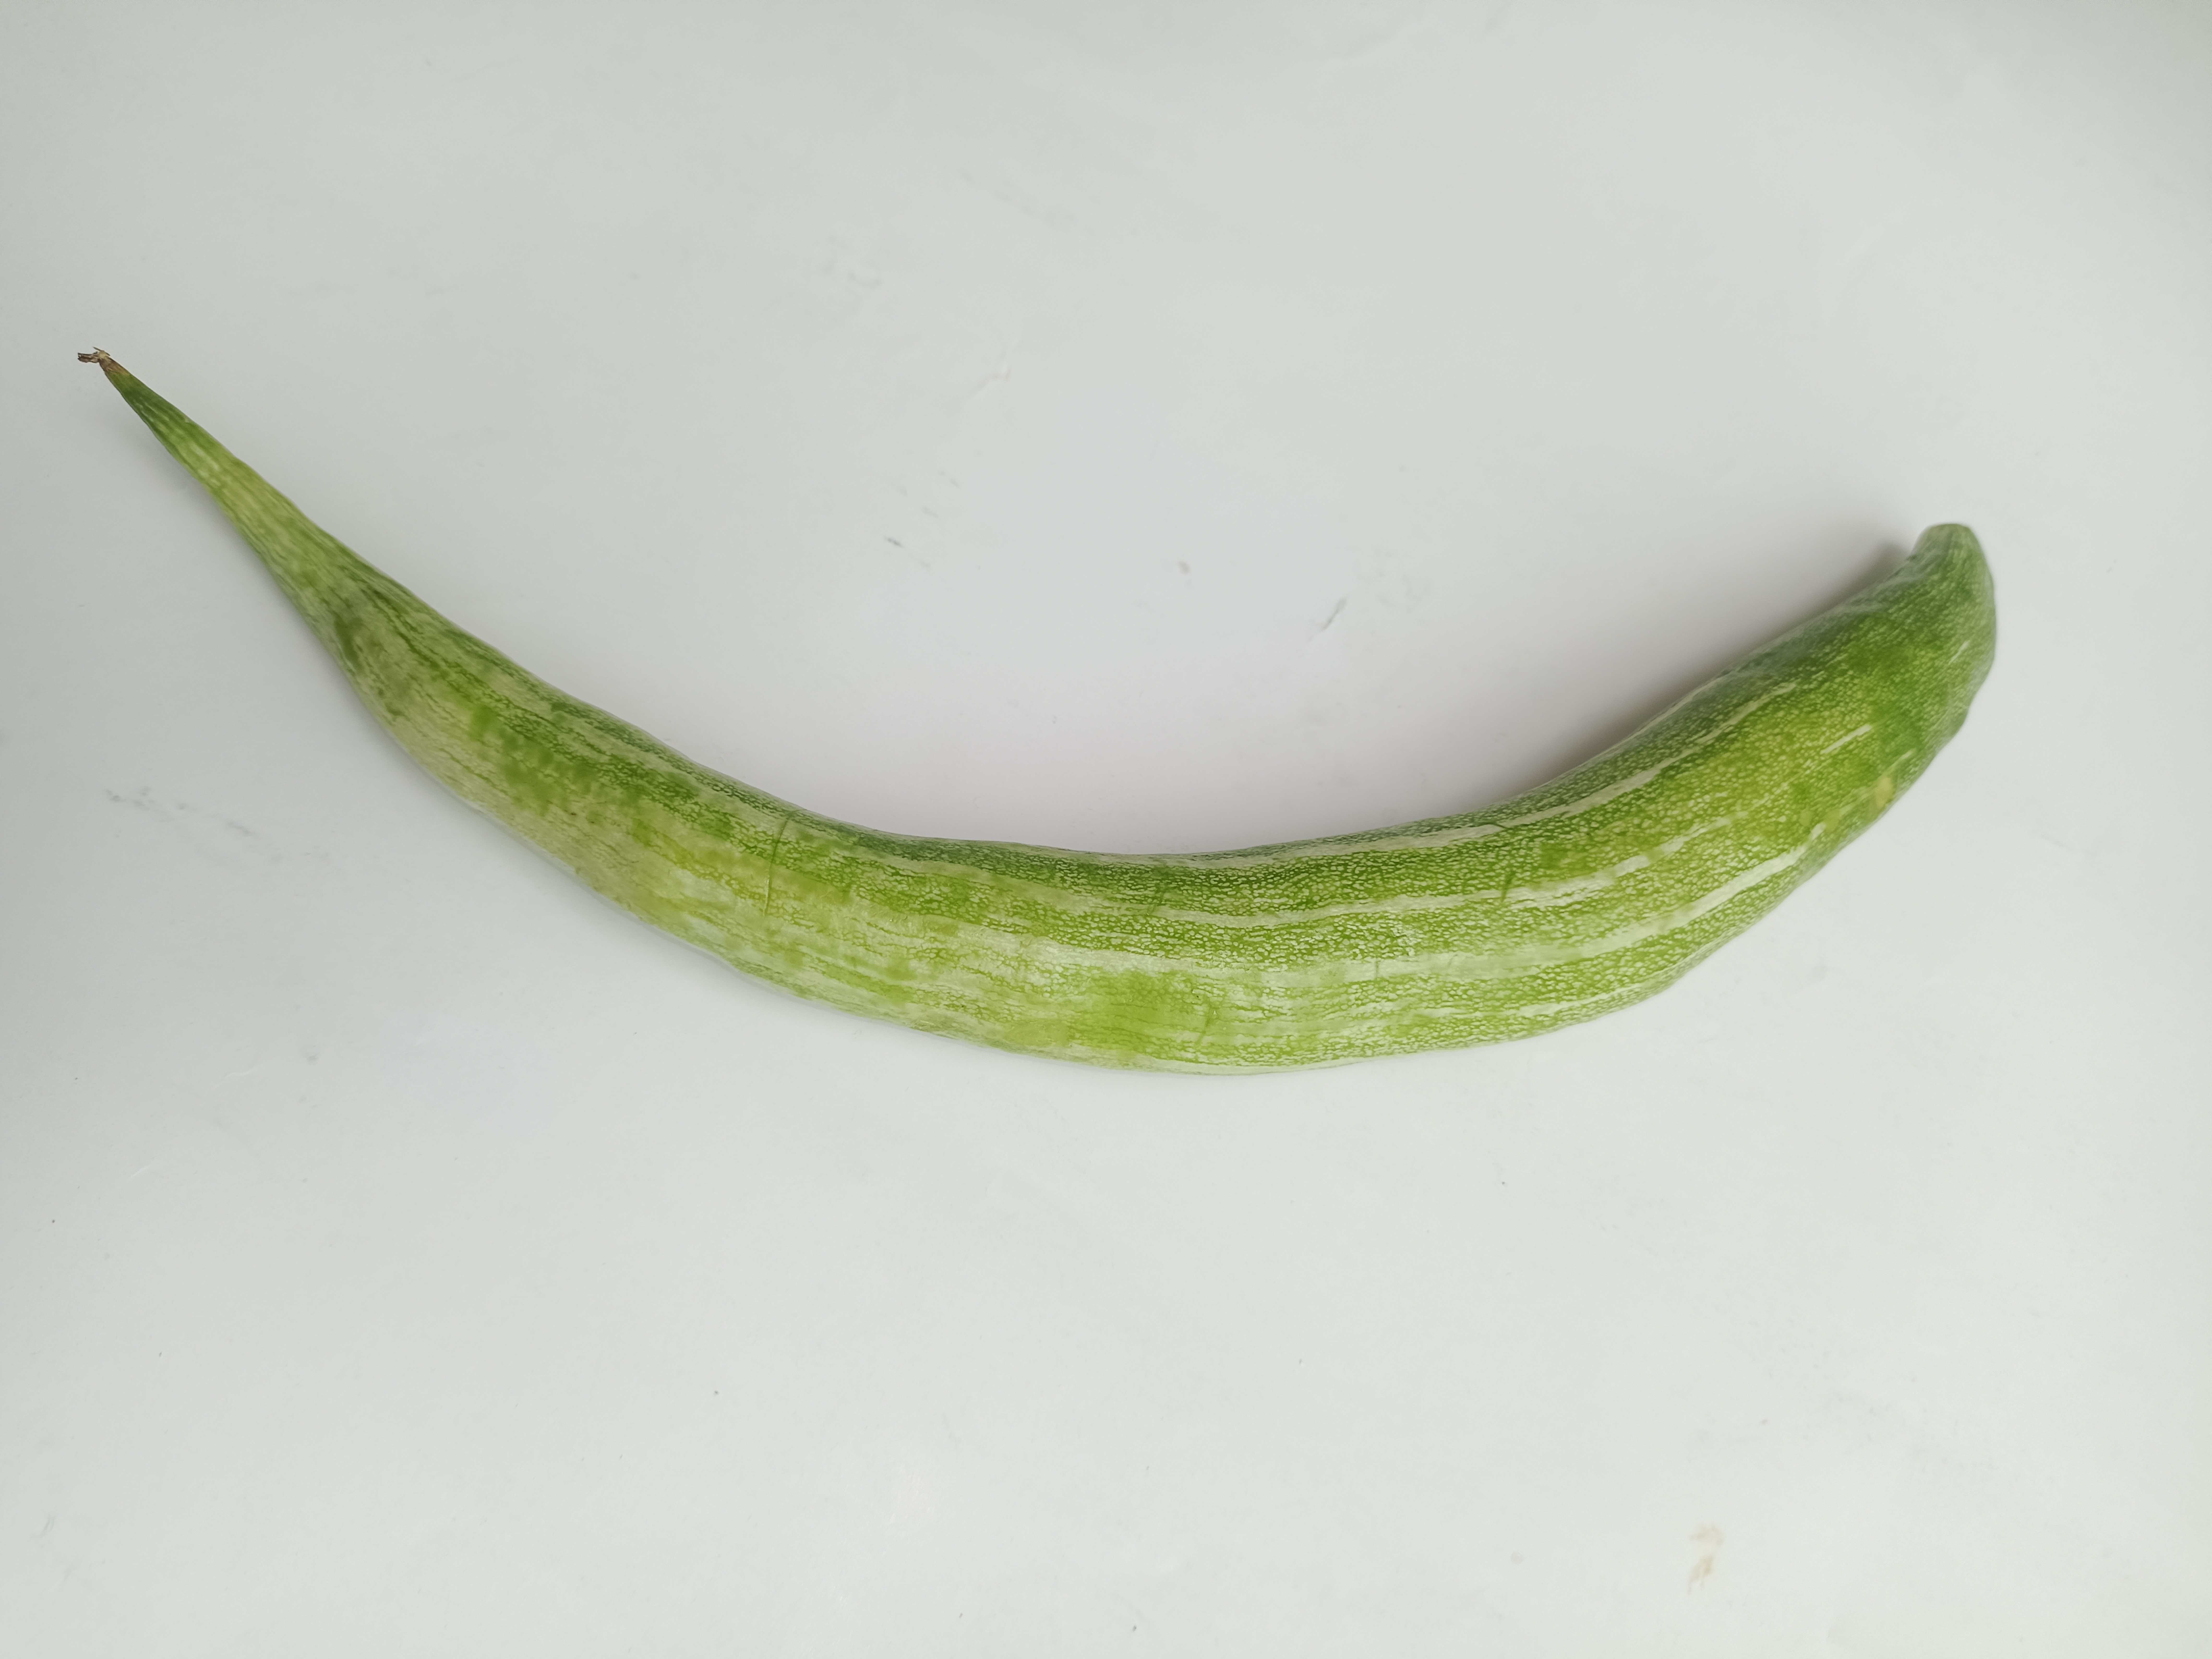
Label: Trichosanthes cucumerina